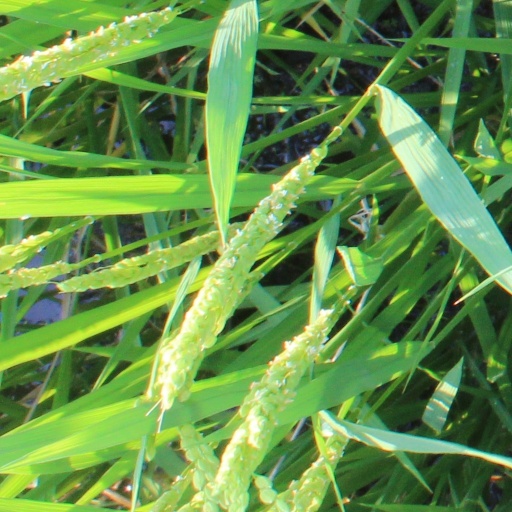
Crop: rice